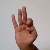
The image shows a hand gesture representing the letter 'F' in Indian Sign Language.